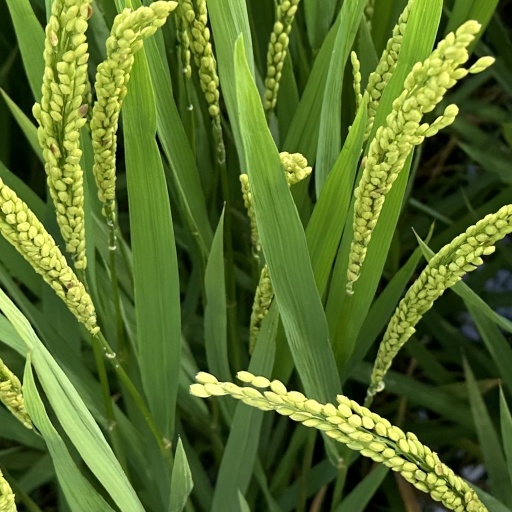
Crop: rice